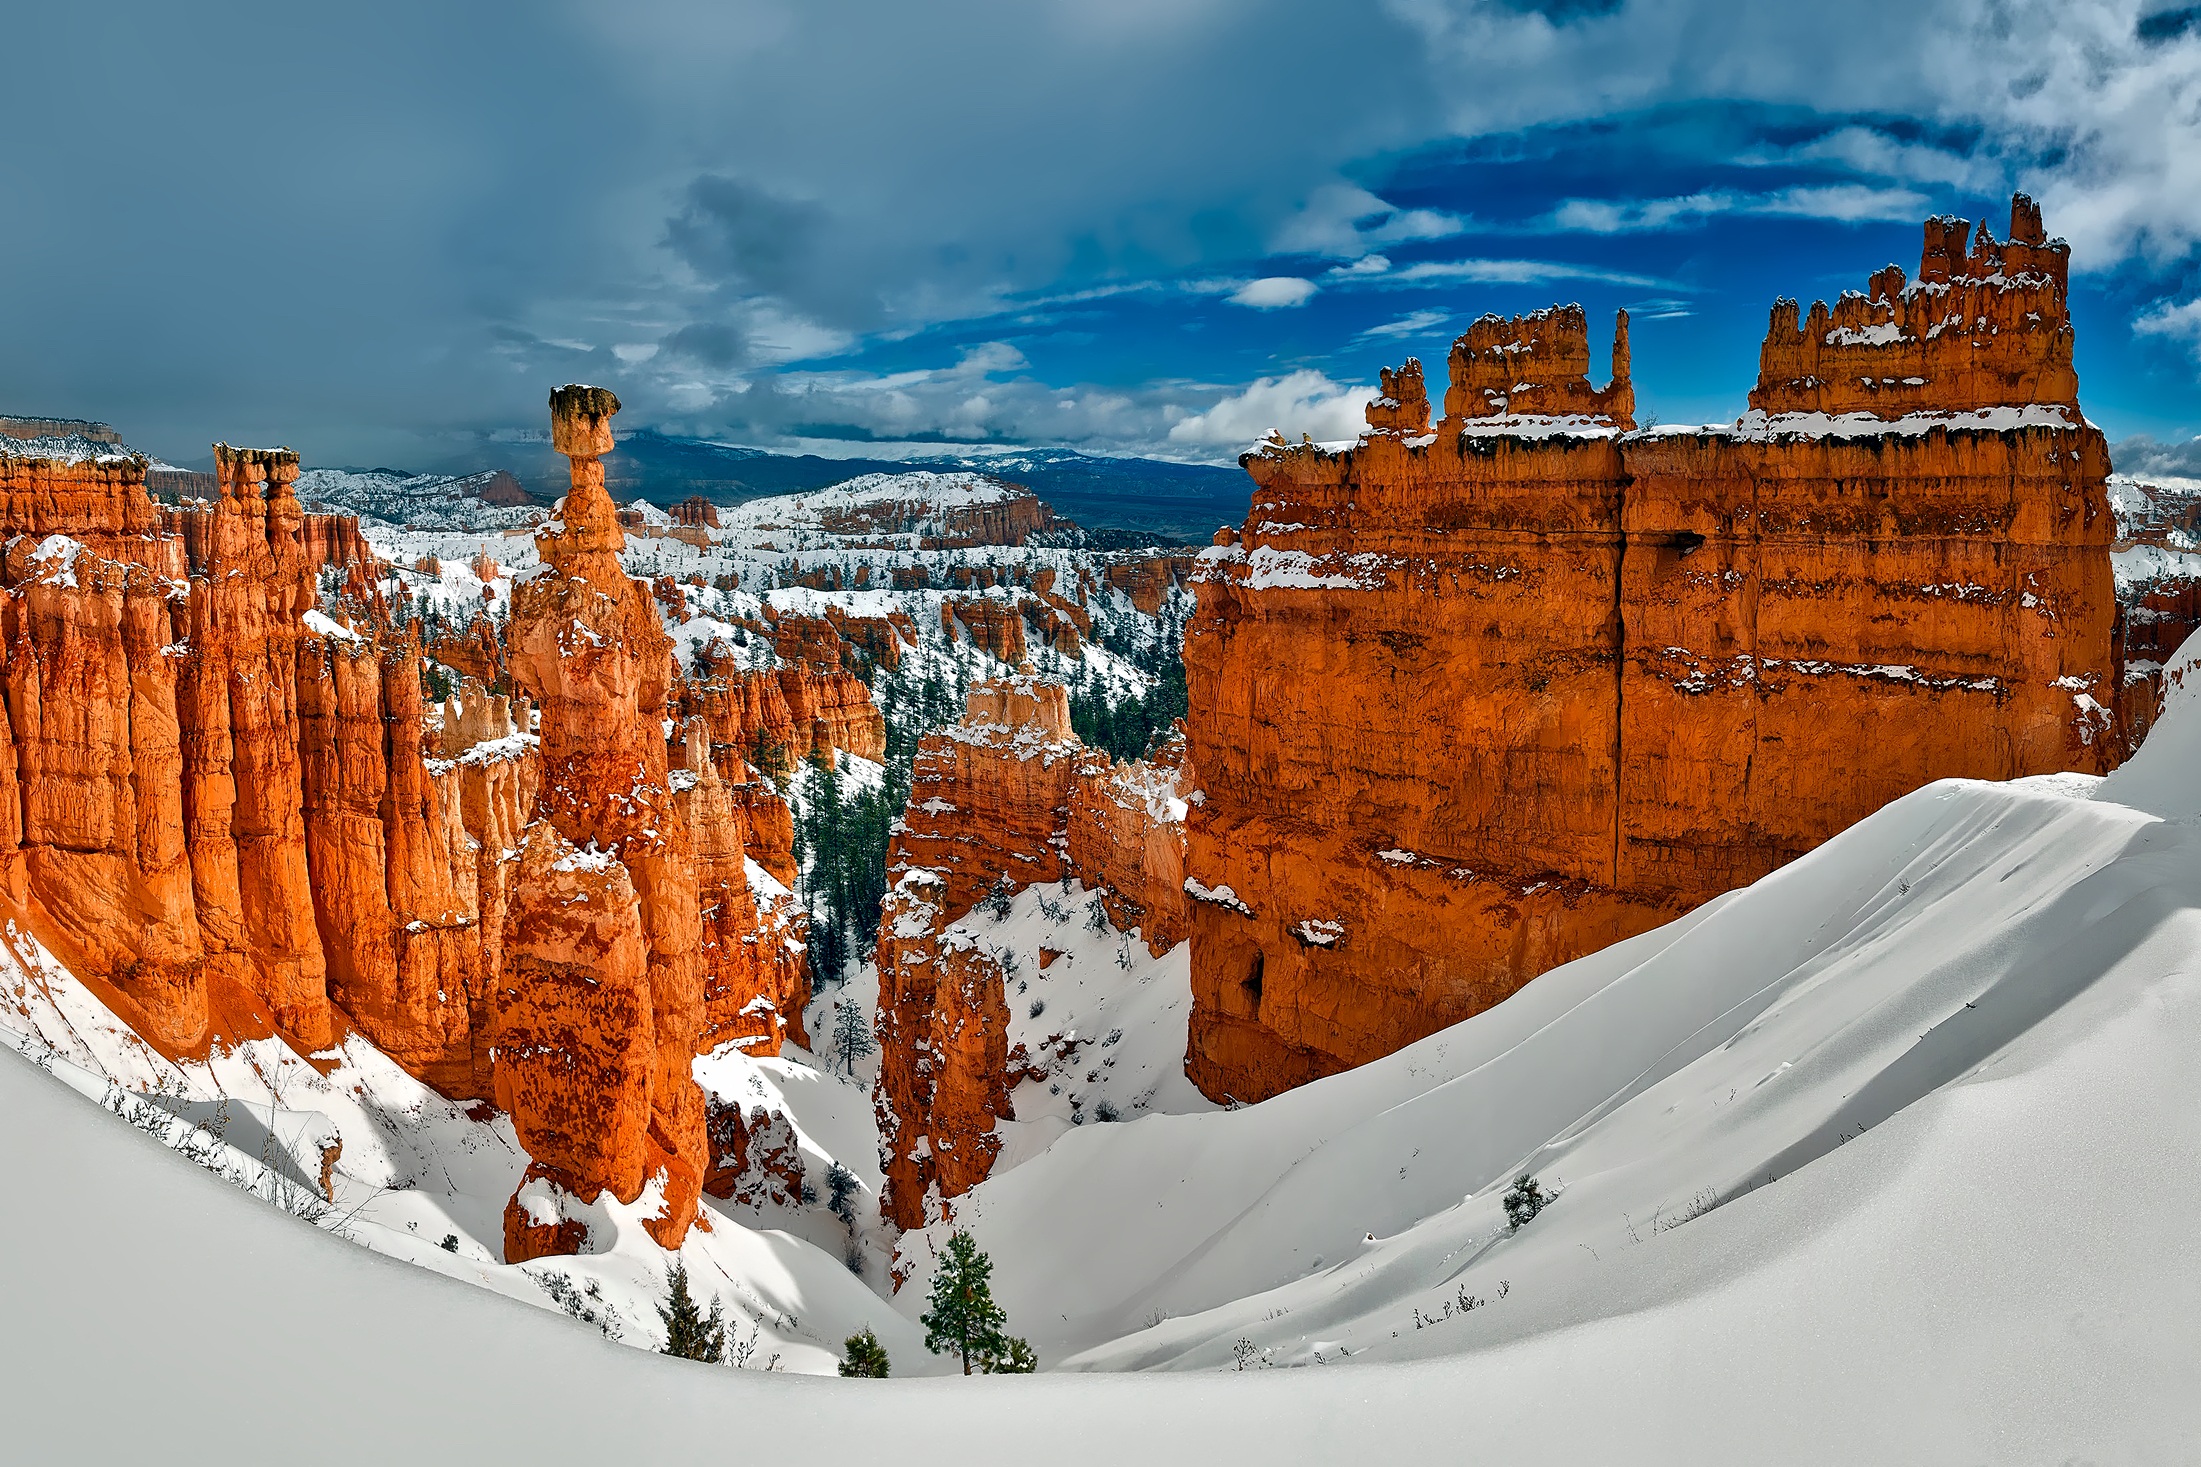
landscape, nature, forest, rock, mountain, snow, winter, sky, desert, sandstone, mountain range, travel, cliff, ice, scenic, park, canyon, terrain, season, trees, outdoors, woods, hdr, clouds, geology, mountains, spires, utah, pinnacle, bryce canyon, formations, southwest, outcrops, geological phenomenon